Lebanon

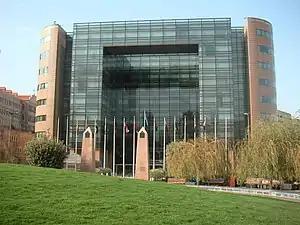
United Nations Lebanon headquarters in Beirut

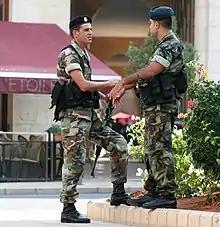

In ancient times, Lebanon was covered by large forests of cedar trees, the national emblem of the country. Millennia of deforestation have altered the hydrology in Mount Lebanon and changed the regional climate adversely. As of 2012, forests covered 13.4% of the Lebanese land area; they are under constant threat from wildfires caused by the long dry summer season.